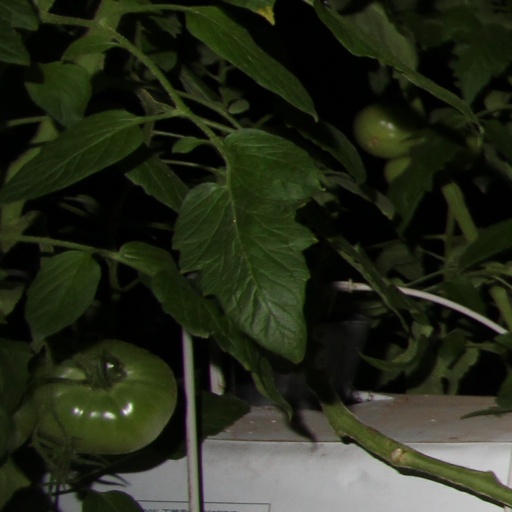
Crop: tomato